Let's Do It, Let's Fall in Love

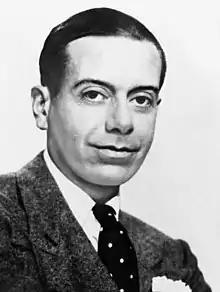
Cole Porter, composer of "Let's Do It, Let's Fall in Love"

The first refrain covers human ethnic groups, the second refrain birds, the third refrain marine life, the fourth refrain insects and centipedes, and the fifth refrain non-human mammals.